Hermann Bausinger

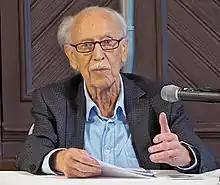
Bausinger speaks at the Literaturhaus Heilbronn in 2021

Hermann Bausinger (17 September 1926 – 24 November 2021) was a German cultural scientist. He was professor and head of the Ludwig Uhland Institute for empirical cultural science at the University of Tübingen from 1960 to 1992. The institute has focused on the culture of everyday life, the history of traditions, and the research of narration patterns and dialects. His history of literature from Swabia from the 18th century to the present was published for his 90th birthday.